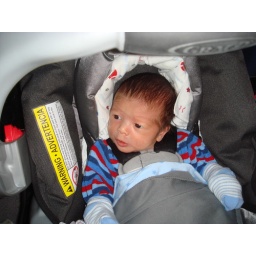
Jack in his car seat